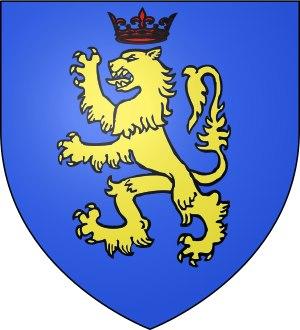
La maison de Rochedragon ou à l'origine Rochedagoux est une maison noble d'Auvergne attestée depuis le XIᵉ siècle. Originaire de Roche-d'Agoux elle a rassemblé au cours des siècles de nombreuses seigneuries des Combrailles et a amorcé une relative unification de ce territoire à l'époque médiévale.